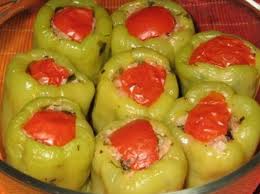
Yemek: biber_dolmasi